Incheon

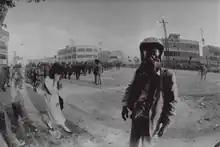
Juan-dong, Incheon attacked with tear gas in May 1987

Another historical name of the city, Jemulpo (alternatively Romanized as Chemulpo), was not widely used until the opening of the port in 1883. It was frequently used until the Japanese annexation. After the opening of the Incheon port, the city center moved from Gwangyo to Jemulpo. Today, either Jemulpo or Gwangyo-dong is considered "Original Incheon". It was internationally known as Jinsen during Japanese rule, based on the Japanese pronunciation of Incheon's Sino-Korean name.